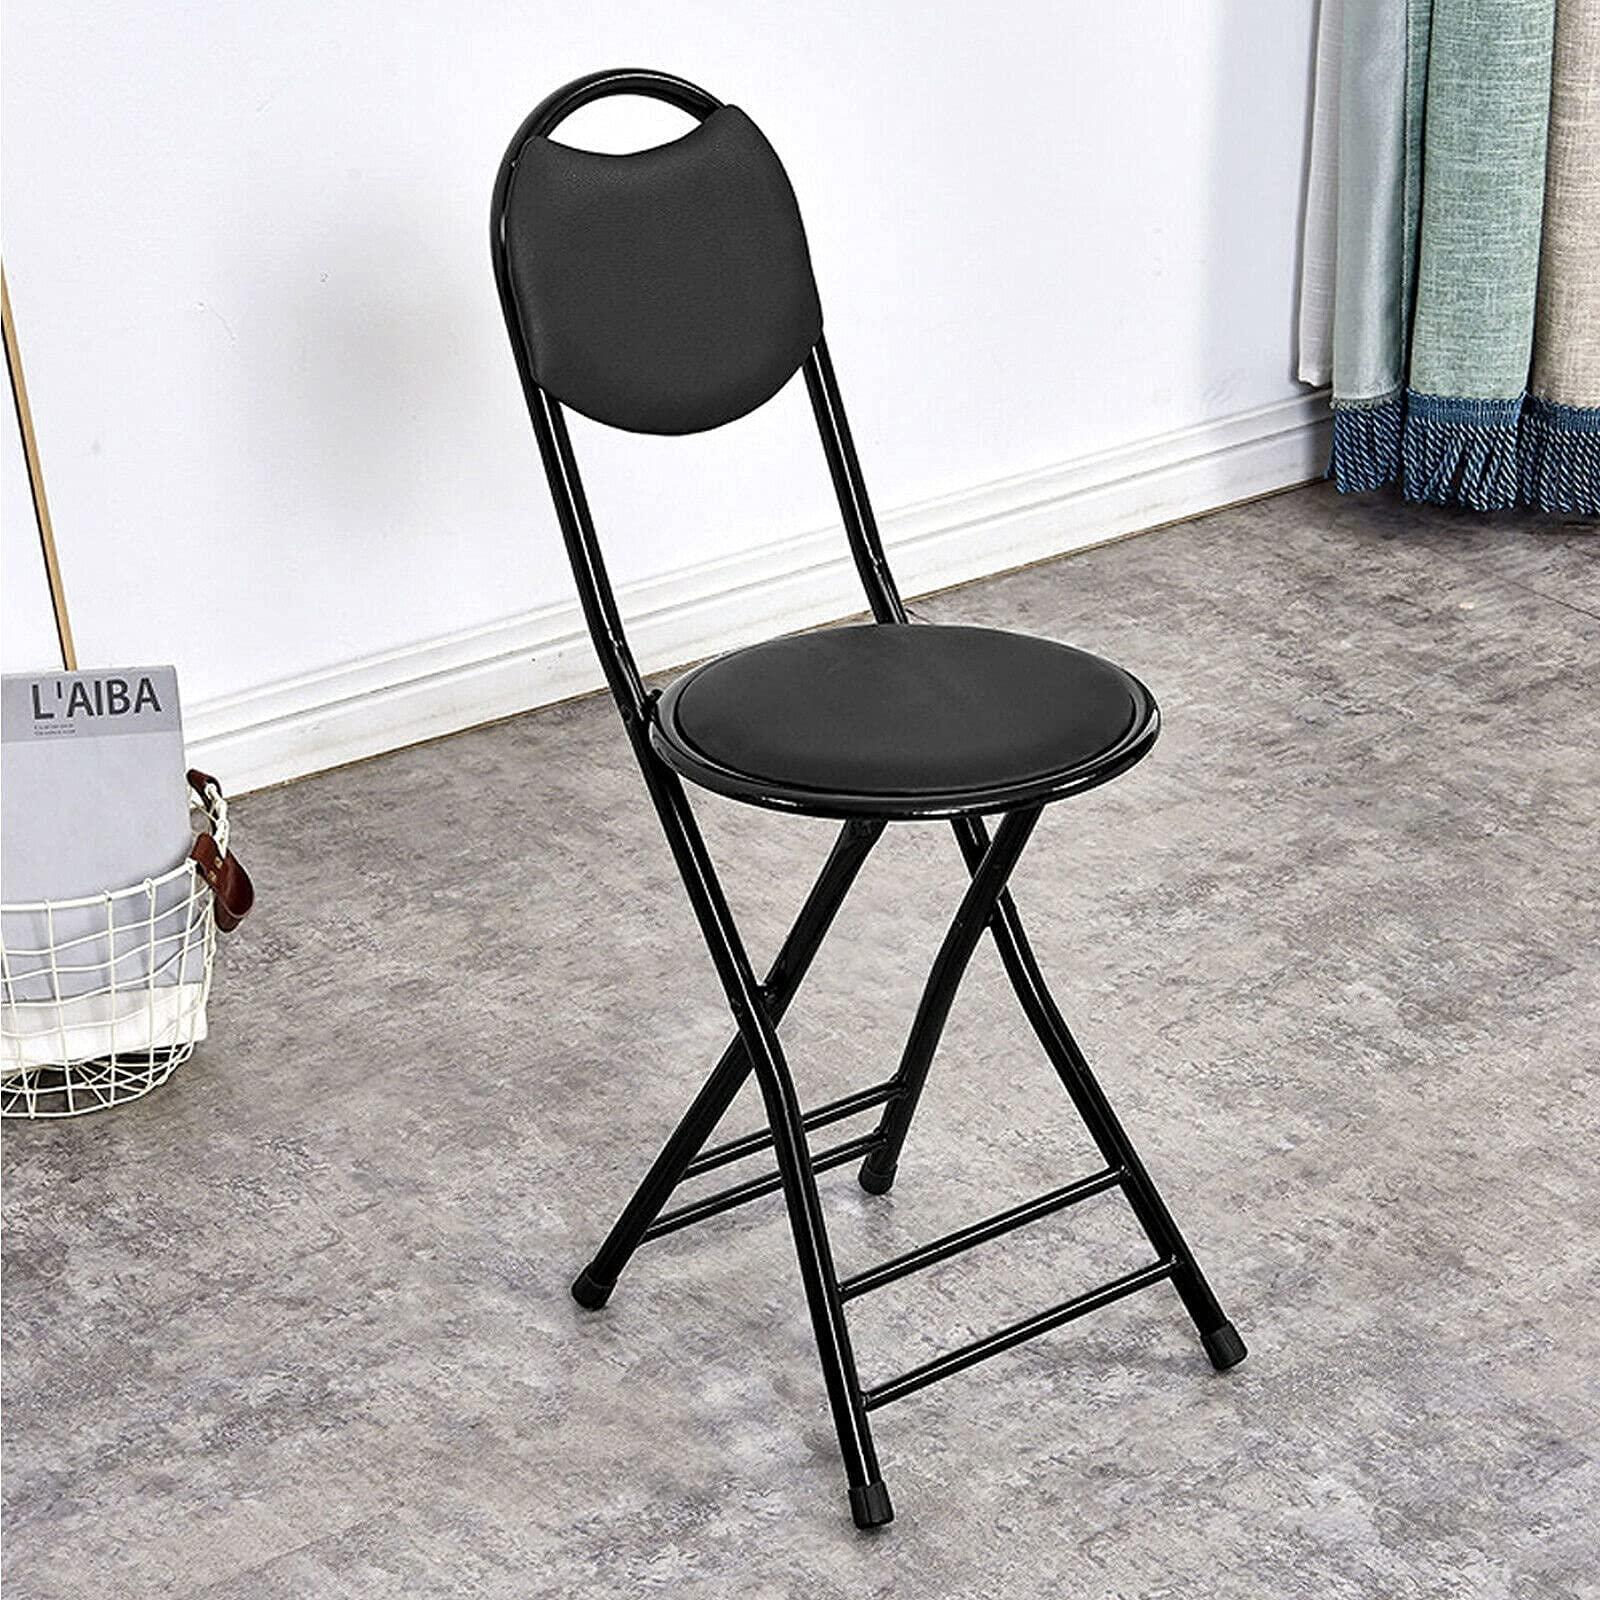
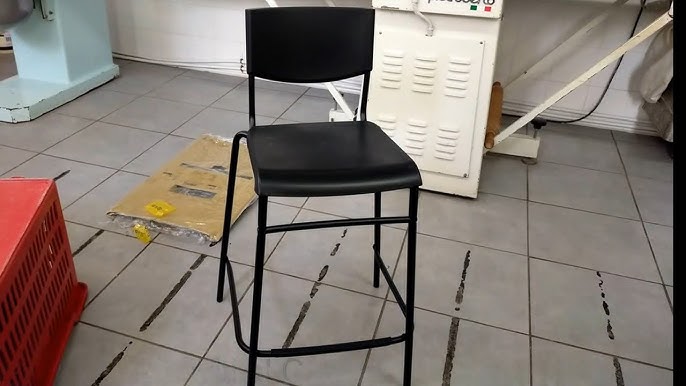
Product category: stool
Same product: no